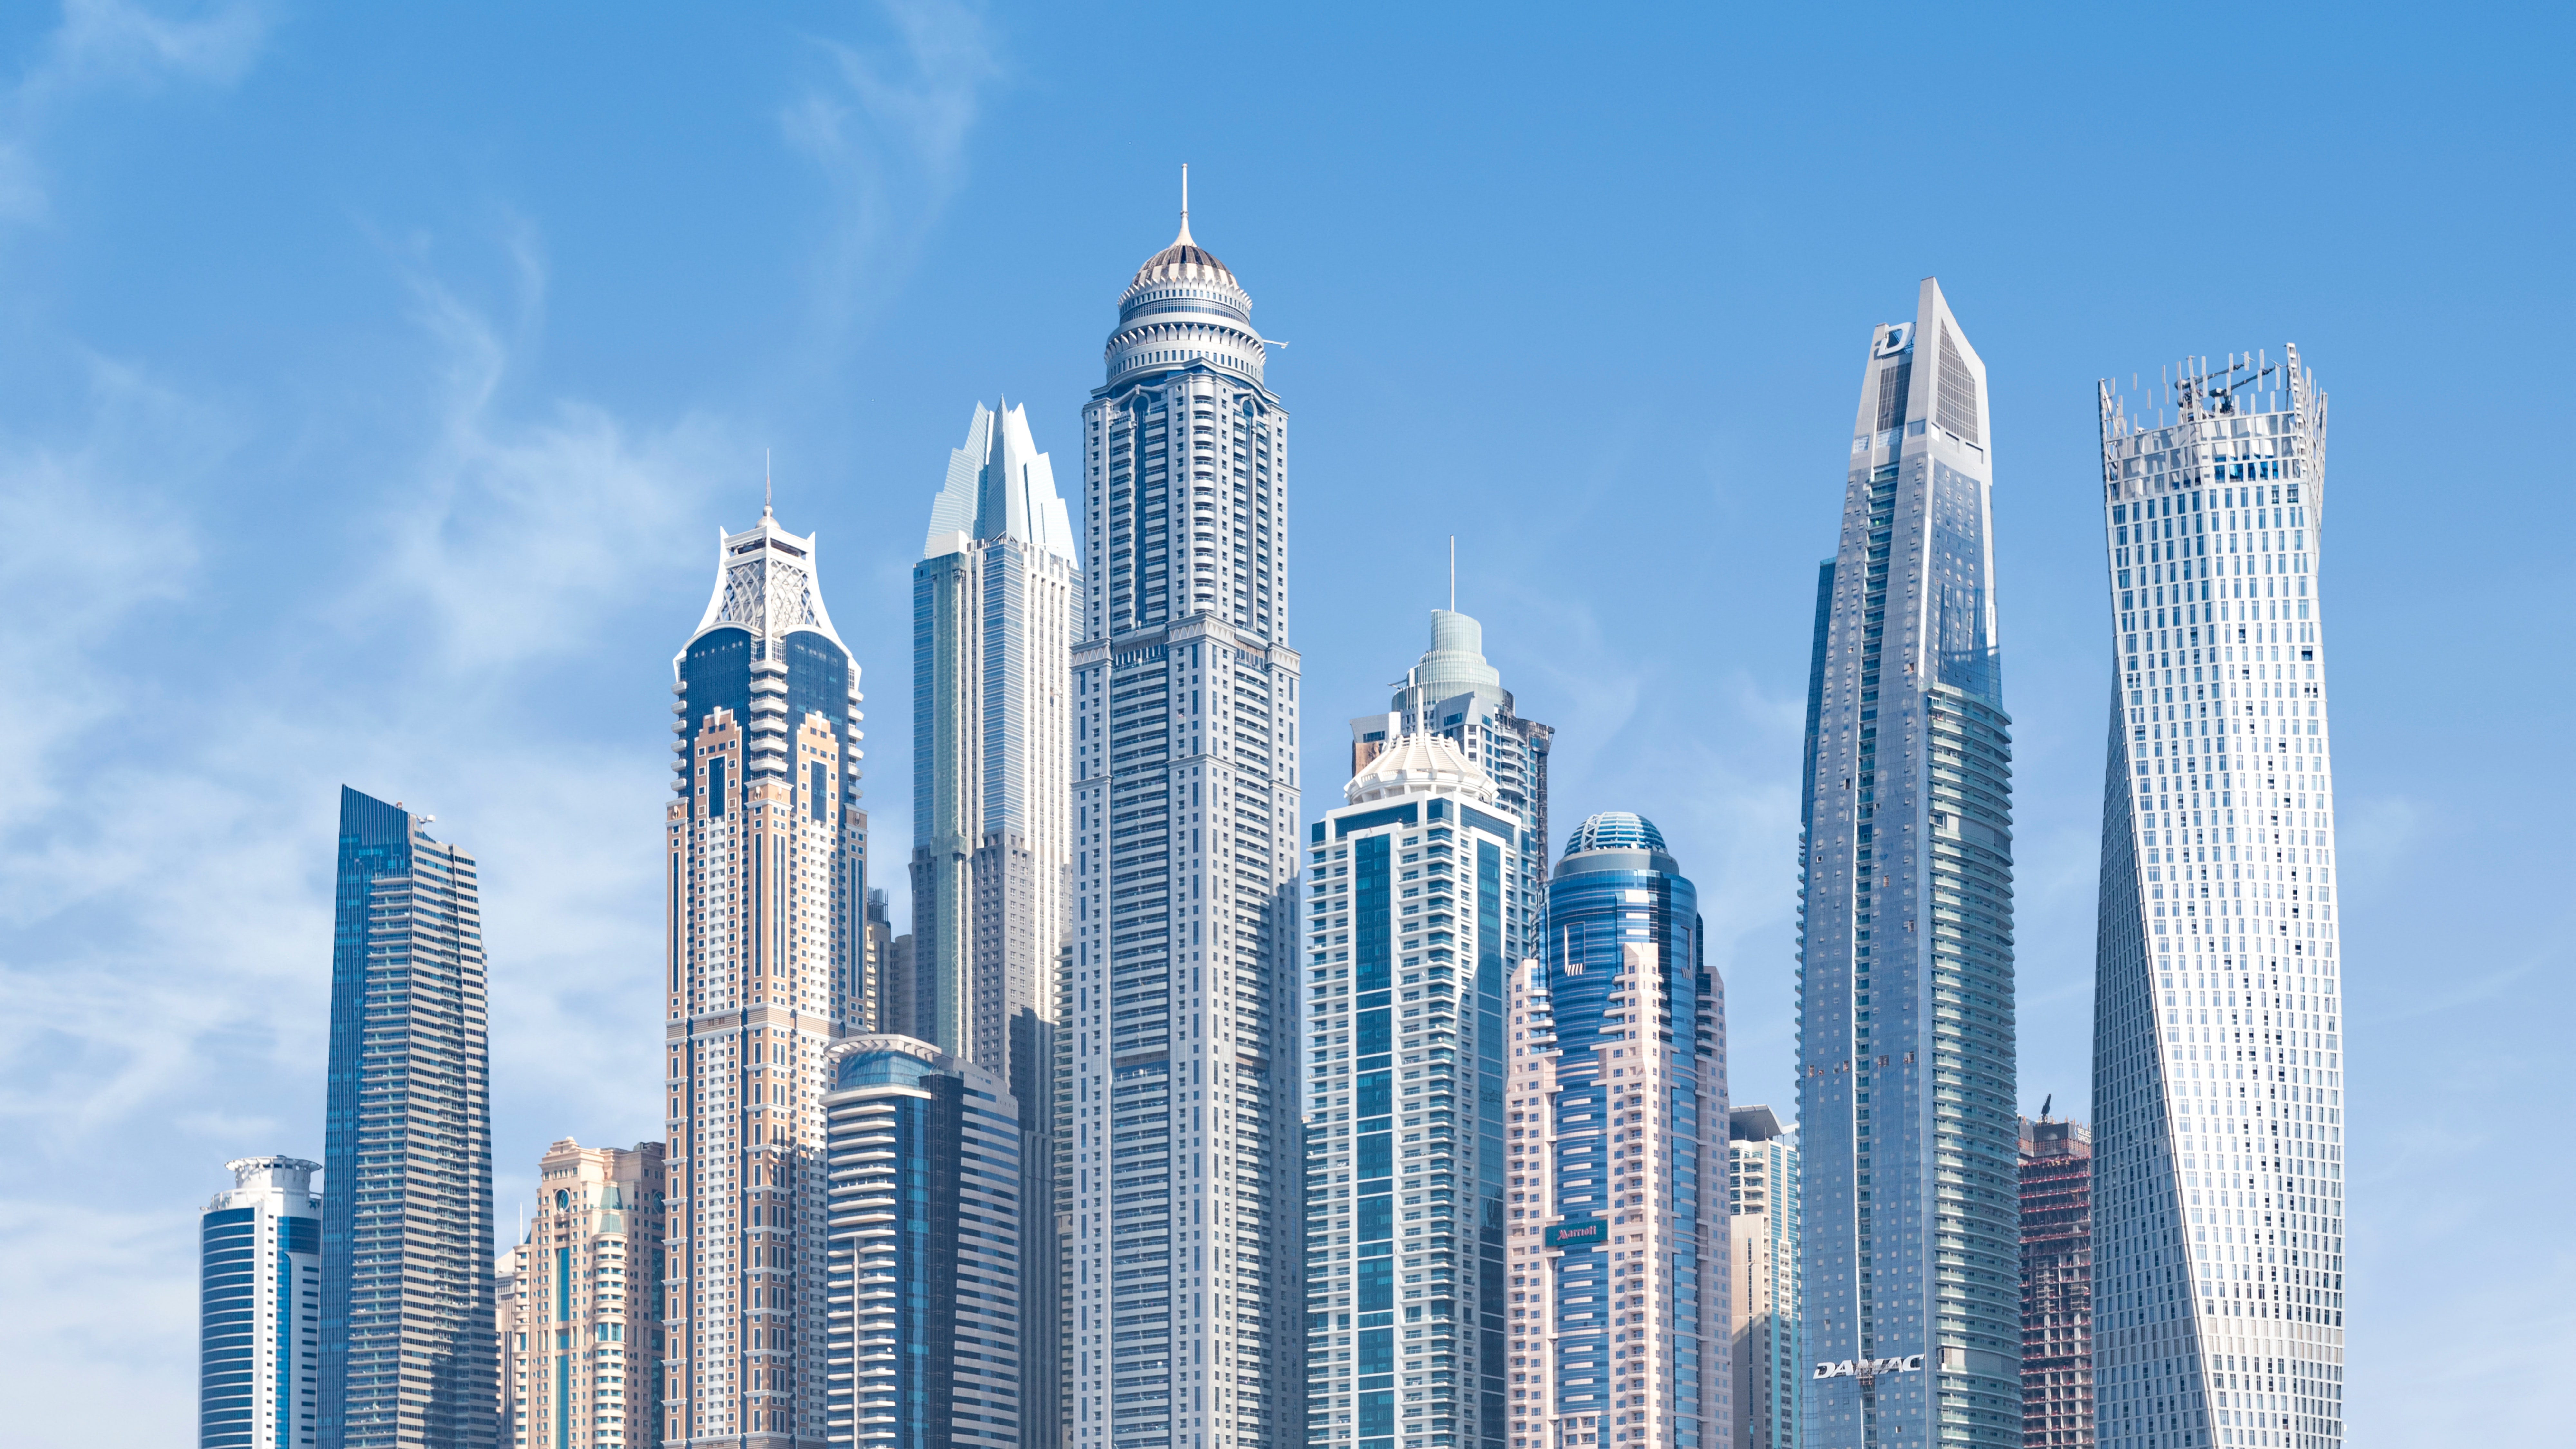
city, sky, skyscraper, building, blue, world, cloud, tower block, tower, condominium, cityscape, real estate, commercial building, horizon, facade, mixed use, leisure, landscape, downtown, headquarters, urban design, corporate headquarters, skyline, spire